The Silent War (2012 film)

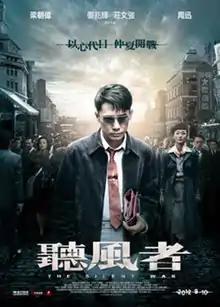
Theatrical release poster

The Silent War is a 2012 spy thriller film directed by Alan Mak and Felix Chong. A Chinese-Hong Kong co-production adapted from the novel "Plot Against" written by Mai Jia, it follows a recruit with extrasensory perception working for a government unit tasked with stopping an "invisible enemy".